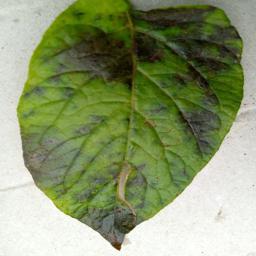
Etiqueta: Late Blight